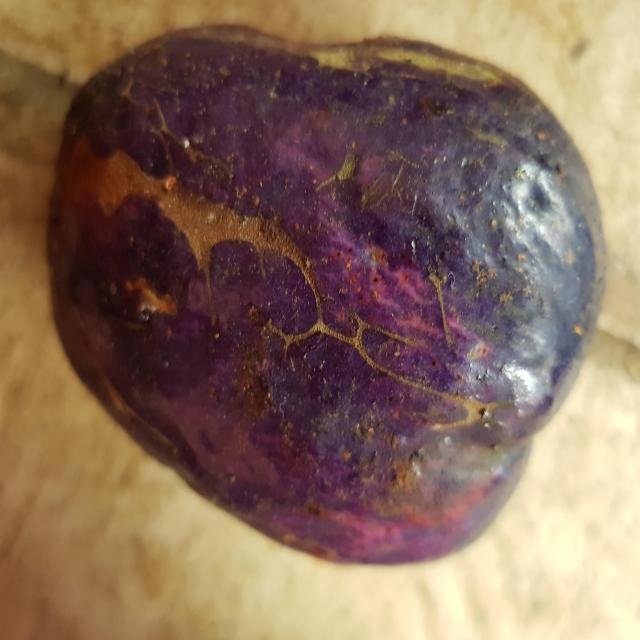
Plum grade: spotted